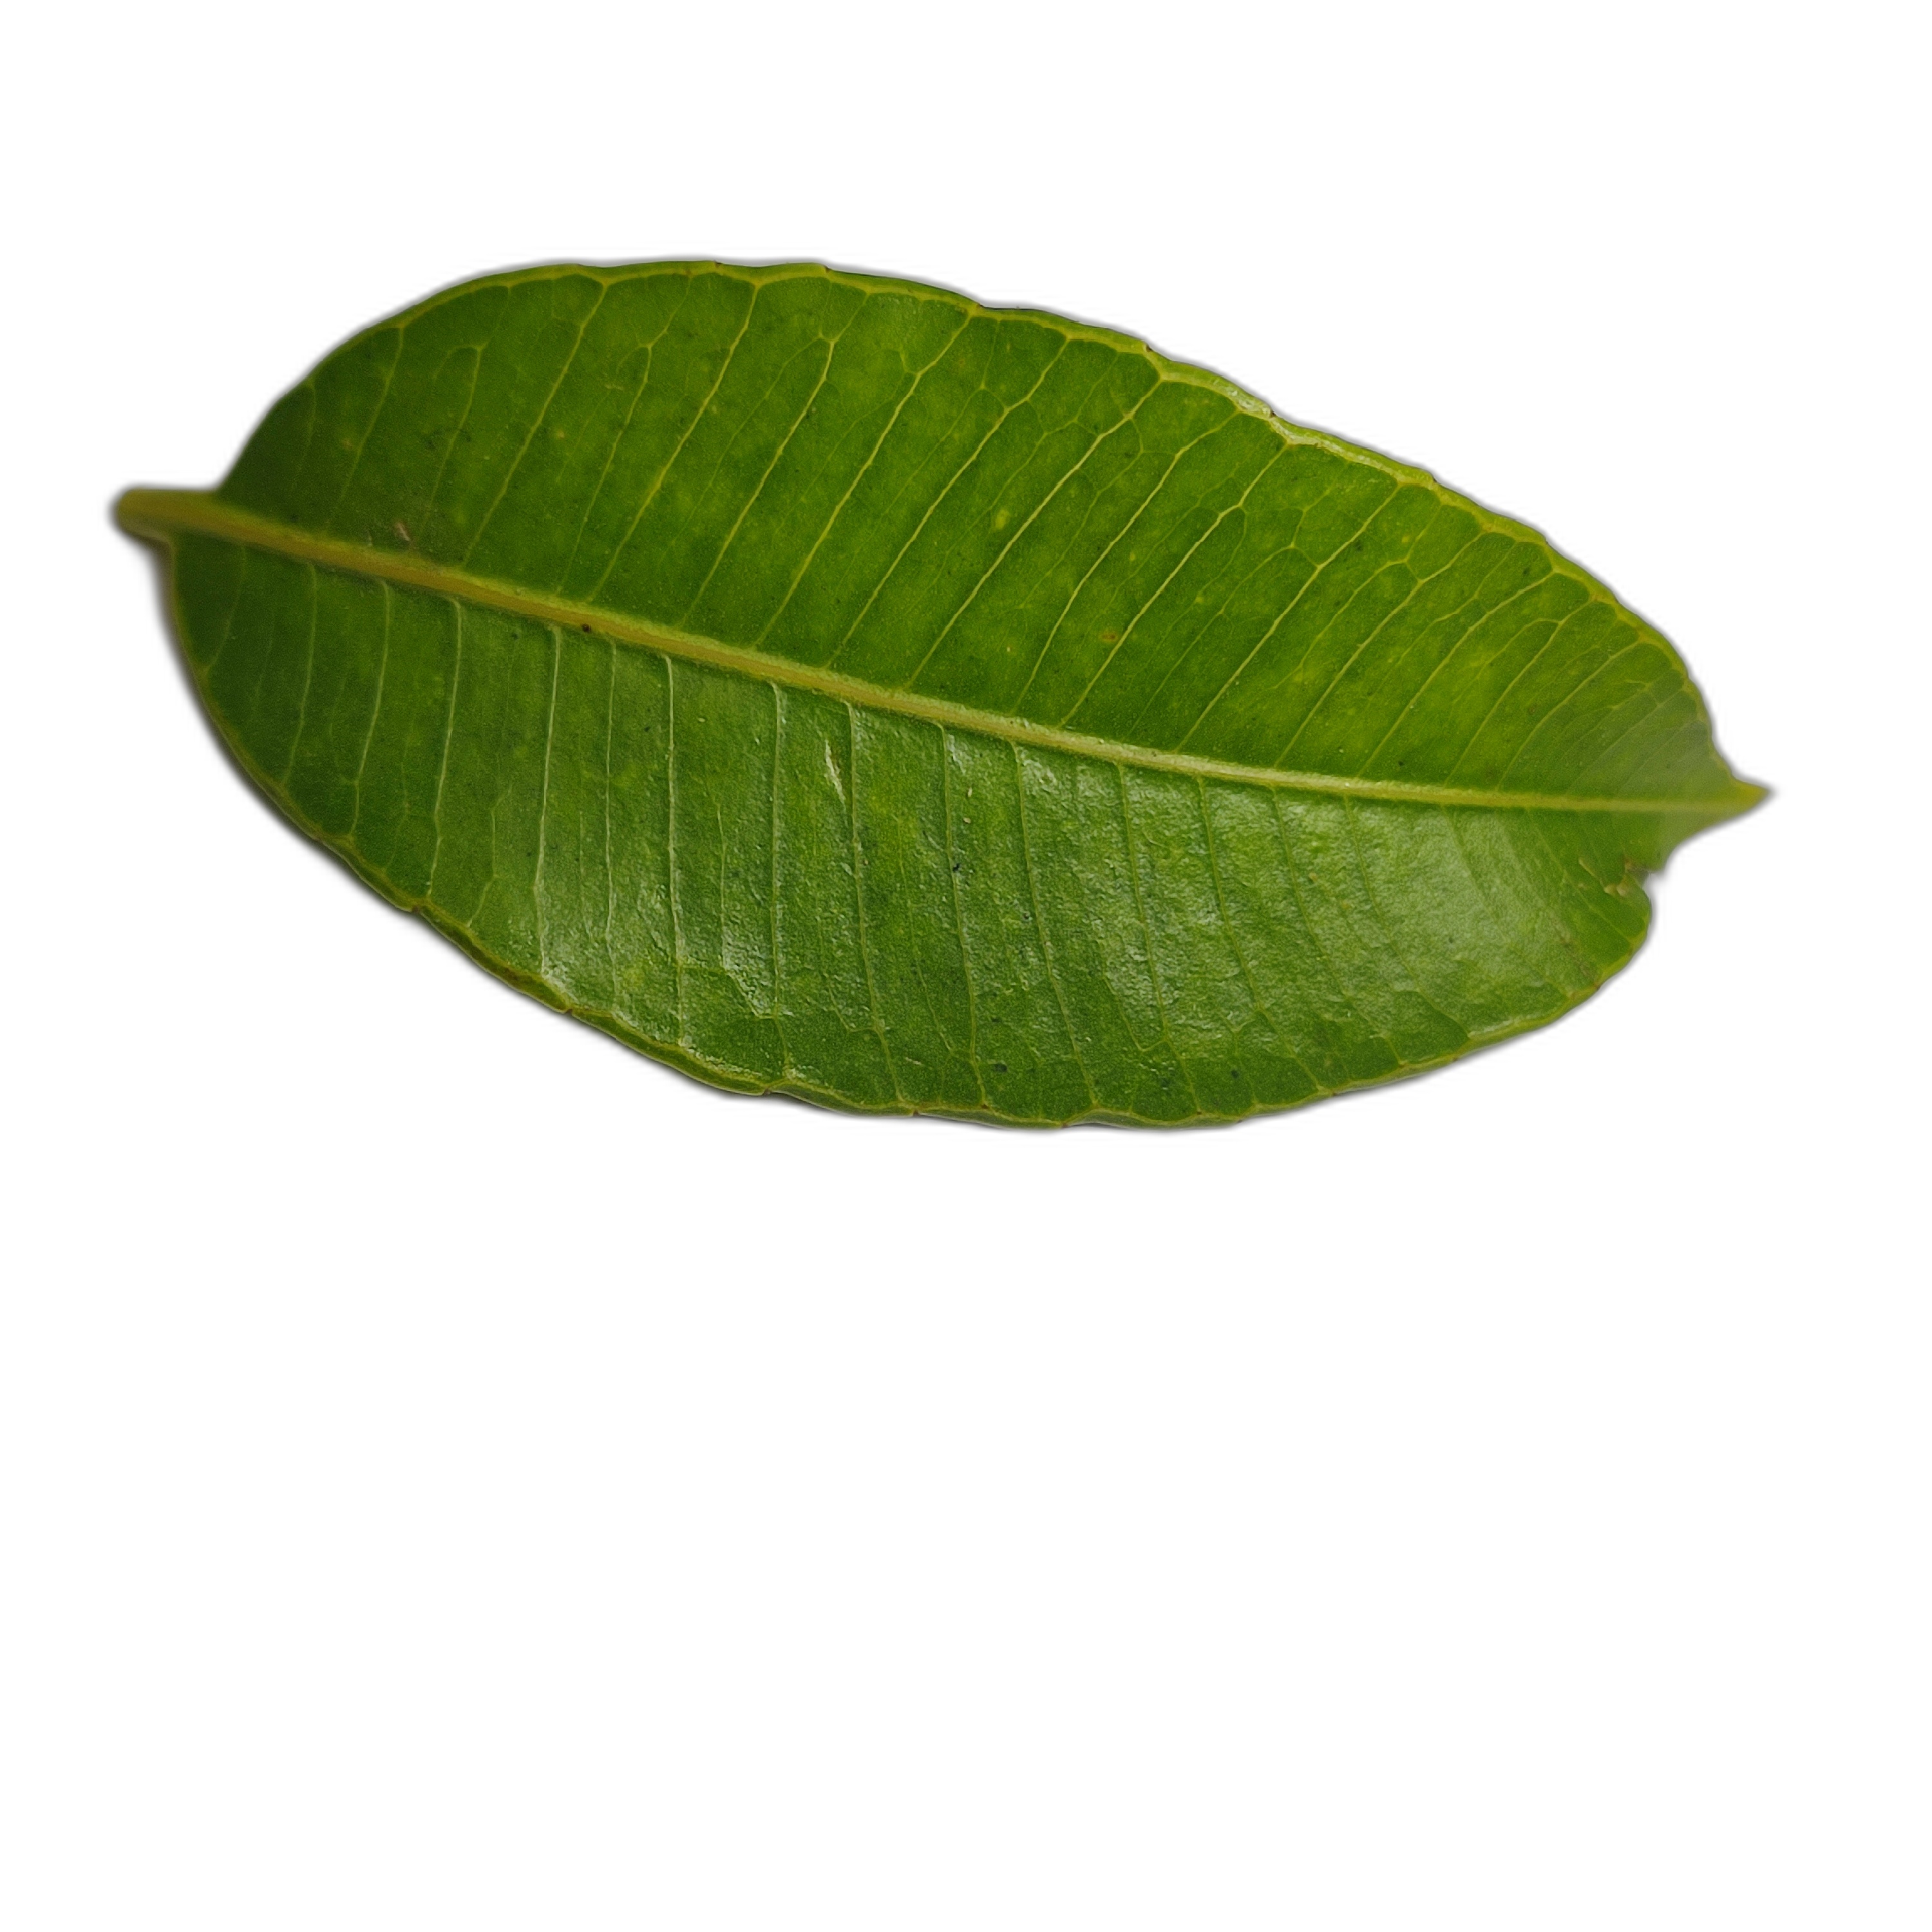
Label: healthy